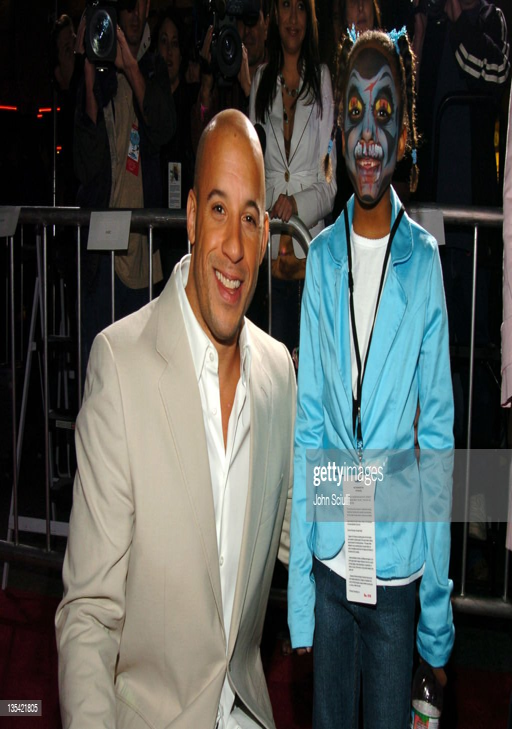
actor and fan during - red carpet .